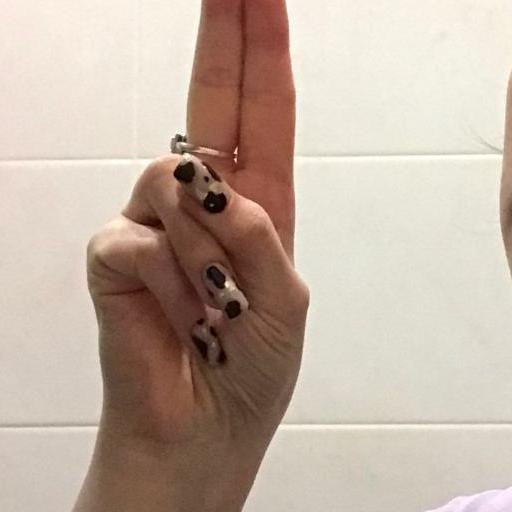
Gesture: two_up